The Pierre

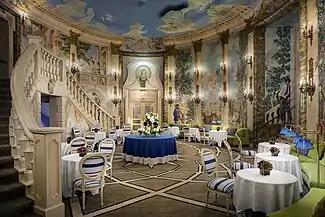
The Rotunda with mural painted by Edward Melcarth

At the height of his success, dissatisfied with the increasing democratization of public manners, Pierre sold his restaurant and entered a joint venture with a group of Wall Street financiers, "among them Otto H. Kahn, Finley J. Shepherd (who had married Helen Gould), Edward F. Hutton, Walter P. Chrysler, and Robert Livingston Gerry, Sr. (the son of Elbridge Thomas Gerry, lawyer, philanthropist and grandson of Elbridge Gerry, the inventor of 'Gerrymandering')".